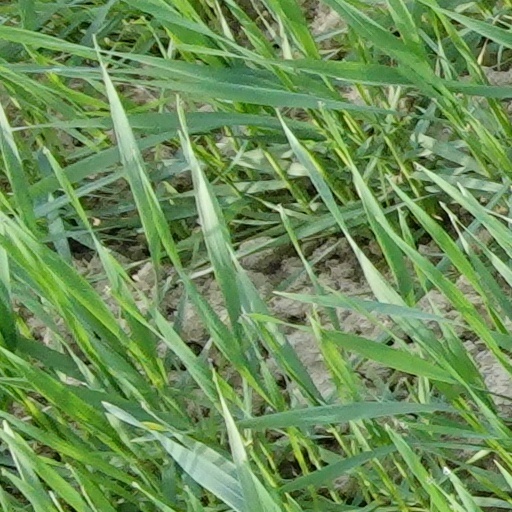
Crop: wheat